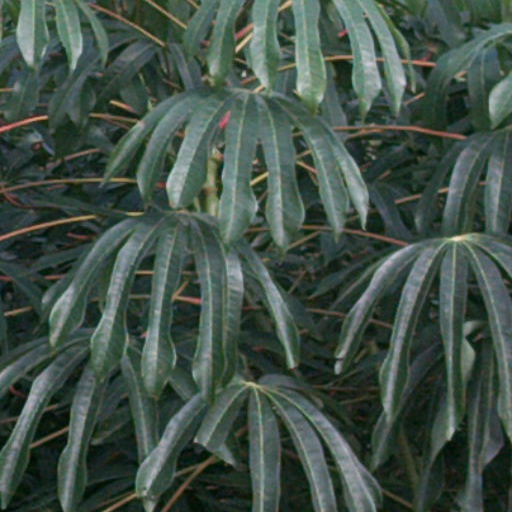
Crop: cassava